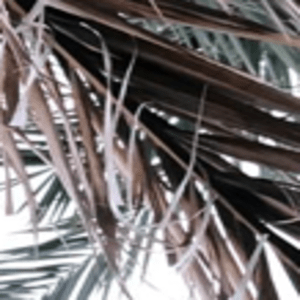
Label: Potassium Deficiency